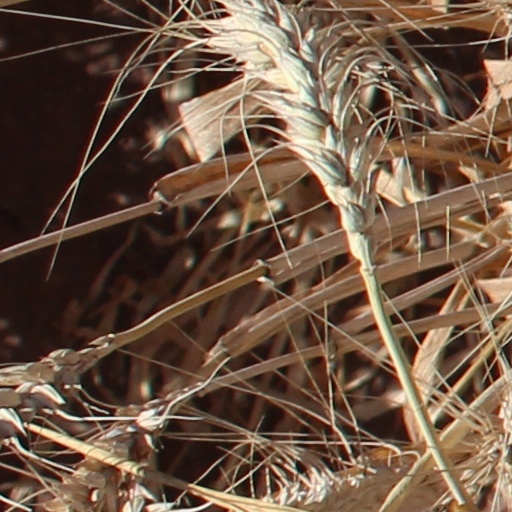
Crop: wheat